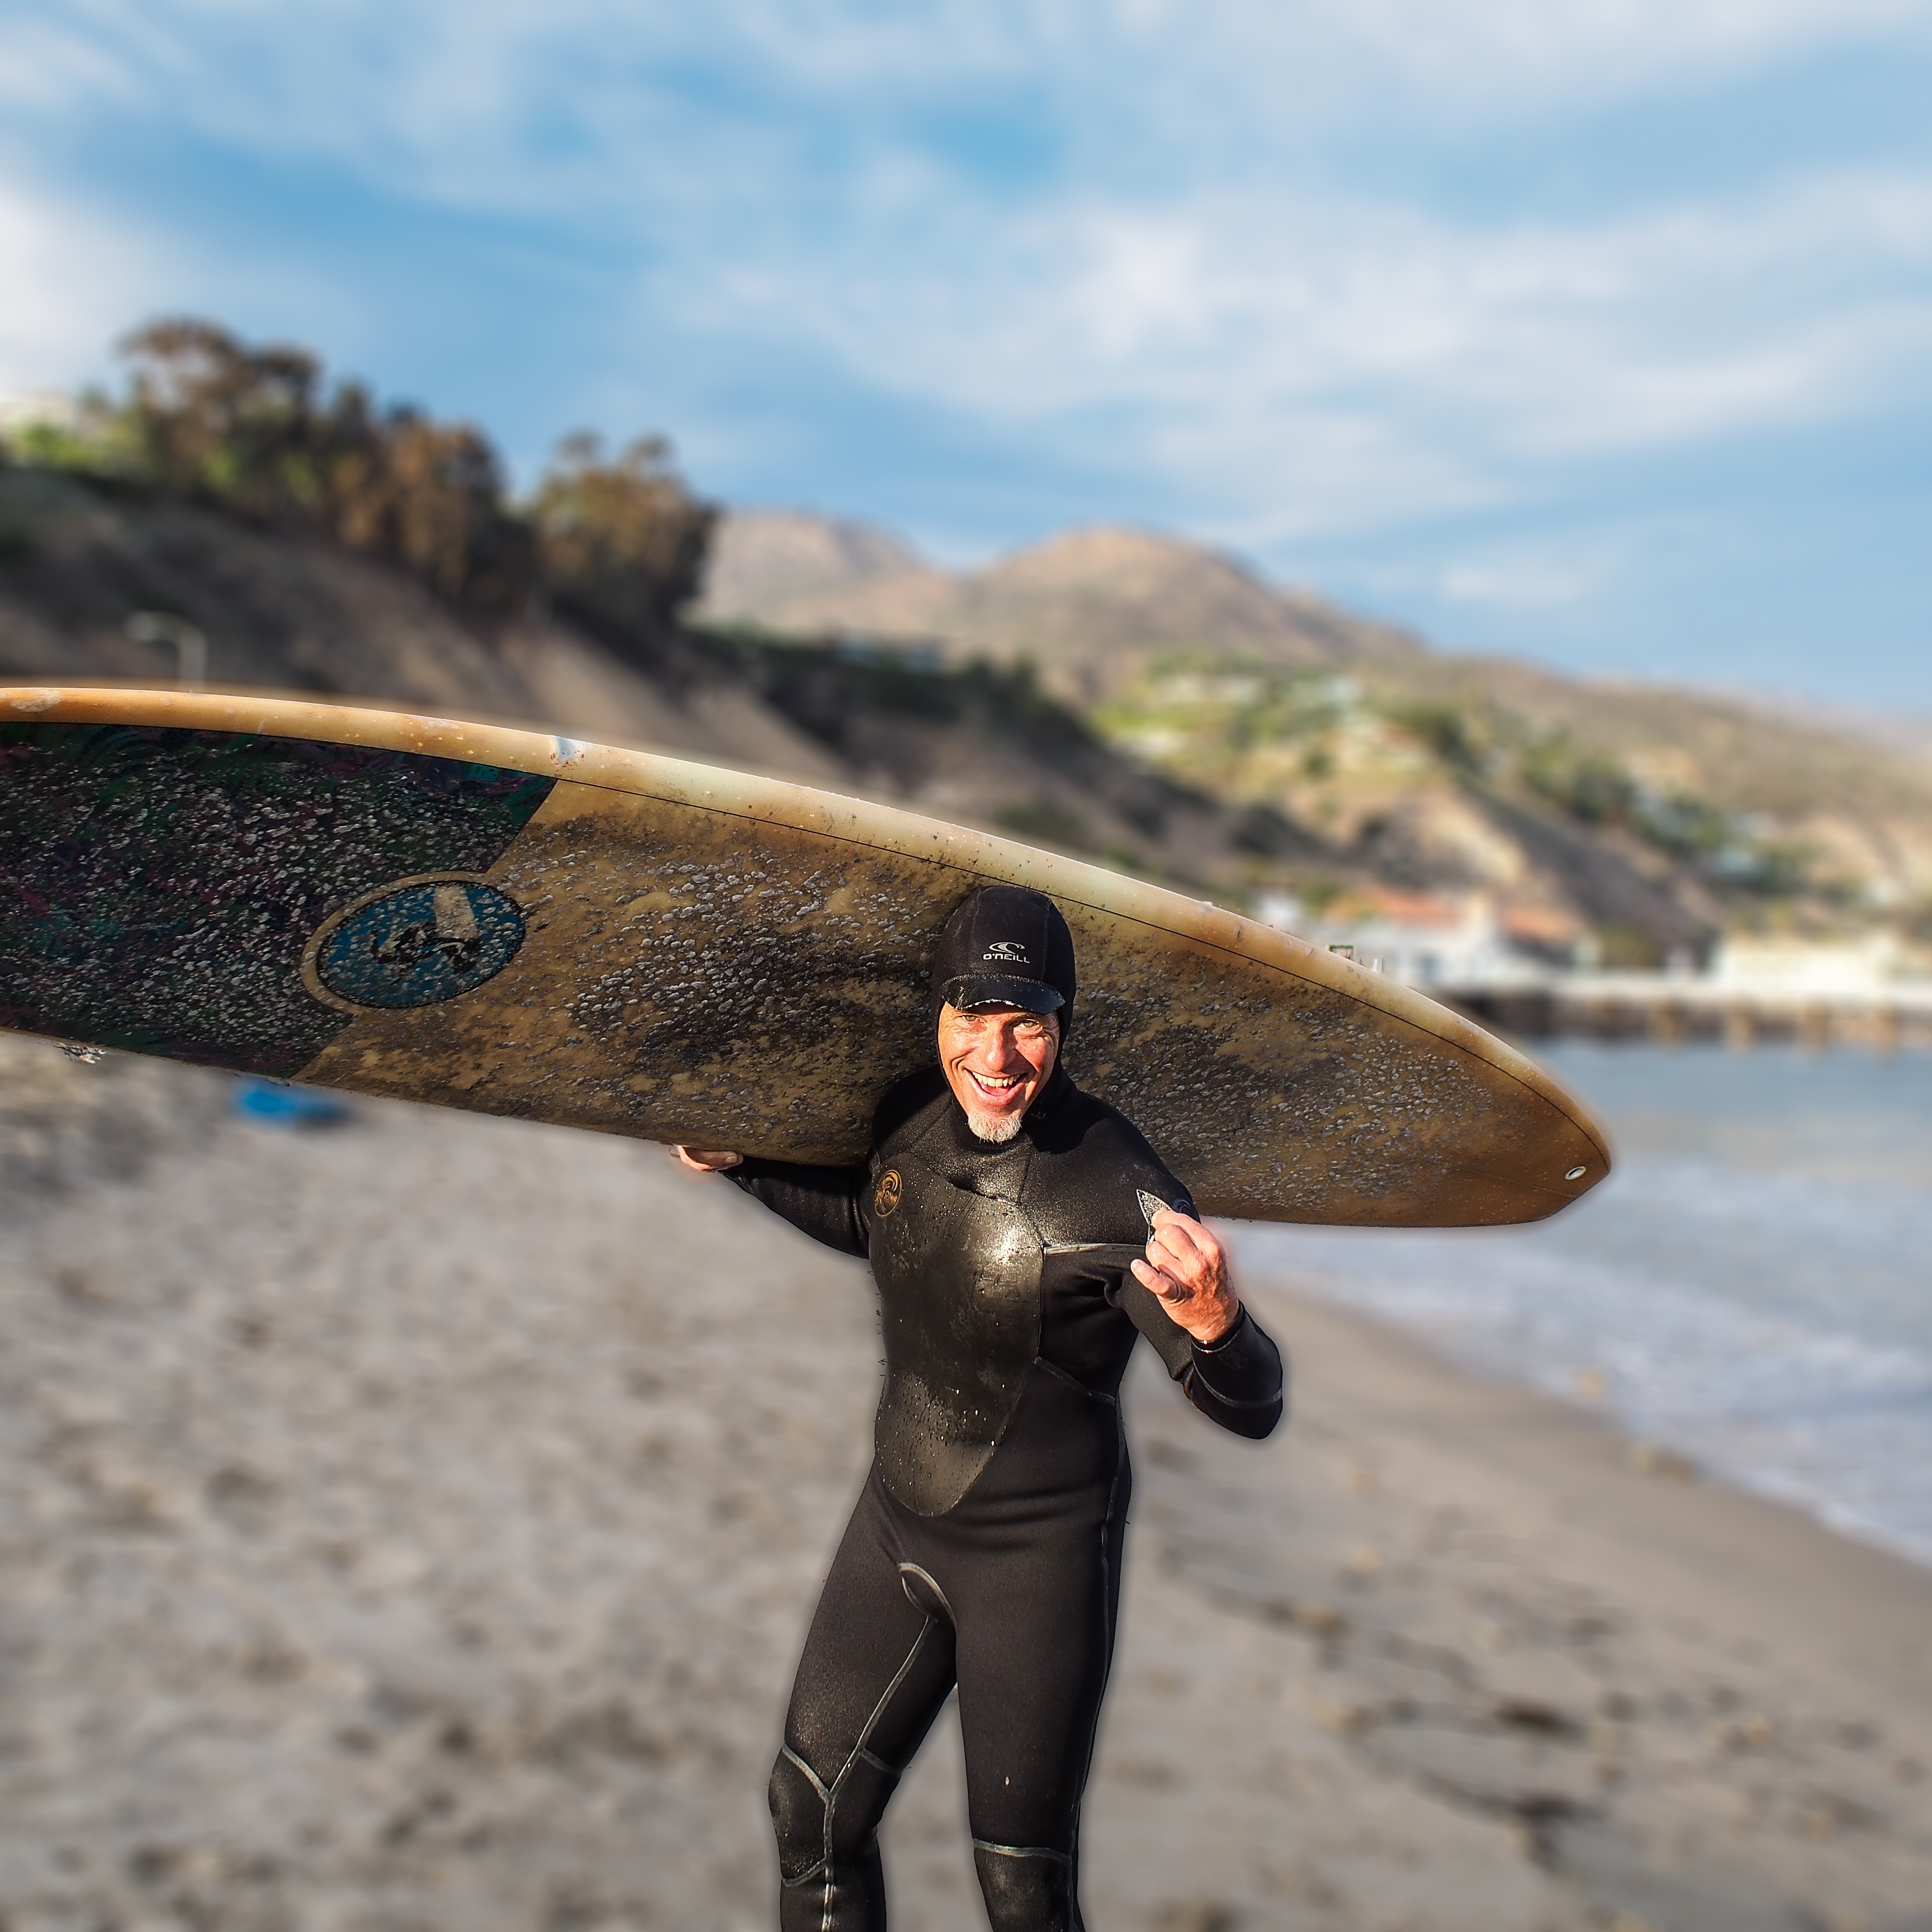
sea, sand, surfing, paddle, surfboard, extreme sport, sports equipment, sports, water sport, boardsport, surfing equipment and supplies, surface water sports